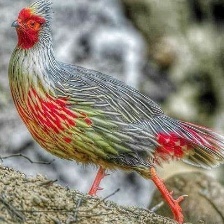
Species: BLOOD PHEASANT
Scientific name: ITHAGINIS CRUENTUS